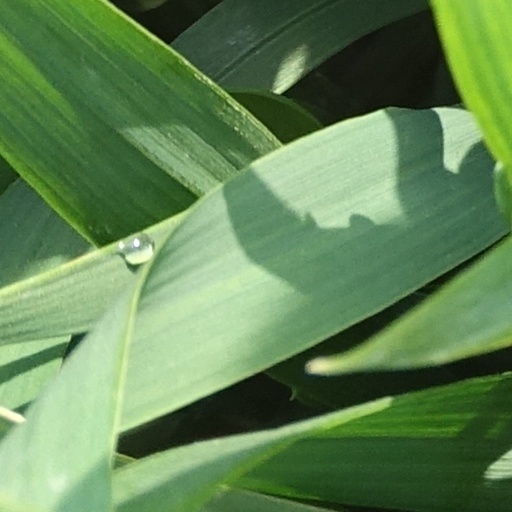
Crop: wheat